Ivelet

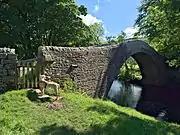
Ivelet Bridge, an ancient bridge over the River Swale, built originally for packhorses, but now used by the occasional vehicle

Ivelet Bridge crosses the River Swale near Ivelet. Dating from the late 16th century, the bridge has been designated a Grade II* listed structure.